North Greenwich bus station

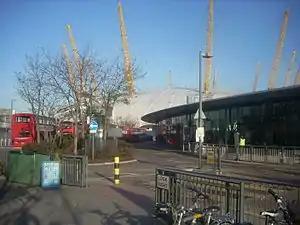
The bus station in 2009

North Greenwich Bus Station serves the area of North Greenwich in the Royal Borough of Greenwich, Greater London, England. The station is owned and maintained by Transport for London.